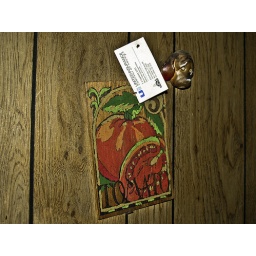
Tomato decoration, insurance salesman's business card and a dog face in the Smith House.